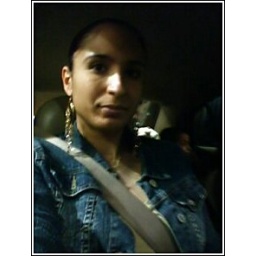
in the car wating to go home